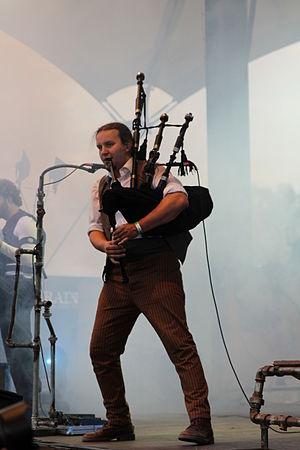
Saltatio Mortis est un groupe de medieval rock et folk rock allemand. Il est formé en 2000. La devise du groupe est Qui danse, ne meurt pas !.